Seek and Destroy (2002 video game)

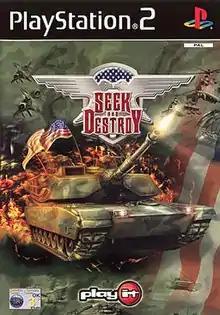
Sony PlayStation 2 European cover art

Seek and Destroy, known in Japan as , is a tank-themed vehicular combat action game for the PlayStation 2 released by Takara and licensed to Conspiracy and Play It for a global release. It is part of the "Choro Q" series.